St. Charles Borromeo Catholic Church (Detroit)

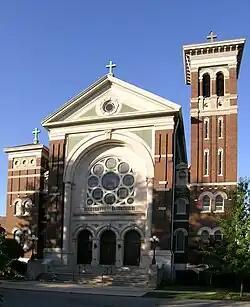

St. Charles Borromeo Catholic Church is a Black Catholic church located at the corner of Baldwin Avenue and St. Paul Avenue in Detroit, Michigan. The church address is 1515 Baldwin Street; The church address is 1515 Baldwin Street; the parish rectory is located at 1491 Baldwin and sits next door to the church. The complex was listed on the National Register of Historic Places in 1989.